Siri Staalesen

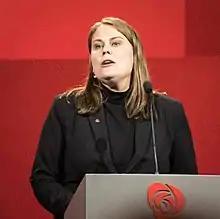
Staalesen in 2017

Staalesen was elected representative to the Storting from the constituency of Oslo for the period 2017–2021 for the Labour Party. She was elected deputy representative to the Storting for the period 2021–2025, having previously been a deputy representative between 2009 and 2013. She is currently deputising for Espen Barth Eide, who is serving in government. She announced in August 2024 that she wouldn't seek re-election at the 2025 election.